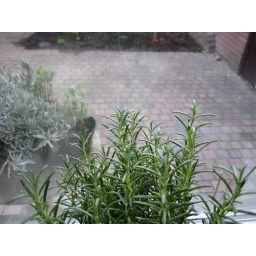
rosemarry, best for roast chicken, better still with white wine in the oven